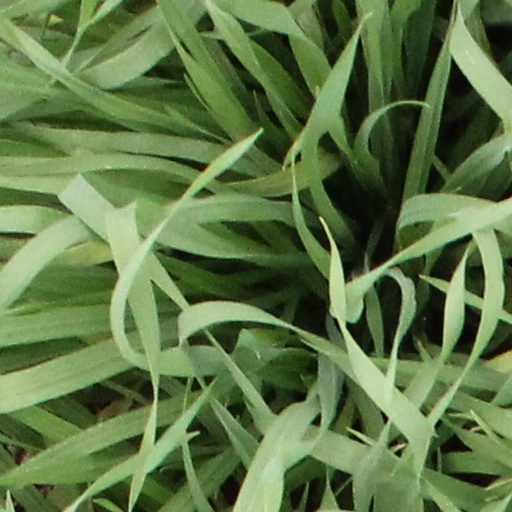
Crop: wheat